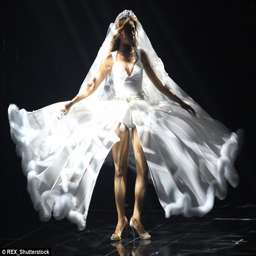
missing someone ? also donned a bizarre wedding dress with metal wiring